Pale crag martin

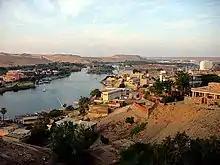
Building next to lake with bare sand-coloured hills in the background

The pale crag martin breeds in suitable habitats throughout northern Africa and through the Middle East as far as Afghanistan and Pakistan. It is largely resident apart from local movements or a descent to lower altitudes after breeding. In addition, there is some short-range movement, including martins from southern Arabia crossing the Red Sea and wintering alongside the local breeding birds in Ethiopia and the Horn of Africa, and non-breeding "P. f. spatzi" and "P. f. presaharica" joining rock martins in Mali and Mauritania. In Pakistan, the breeding range of the subspecies "P. f. peloplasta" overlaps with that of the dusky crag martin, although that species breeds at much lower levels, and in North Africa "P. f. obsoleta" occupies desert habitats whilst the Eurasian crag martin is found in the mountains. The pale crag martin has been recorded as a vagrant in Bahrain, Qatar, Kuwait, and Sri Lanka, although its occurrence in the last country is treated as unproven in a 2011 field guide. The martin has been claimed to visit Turkey, but this is also disputed.